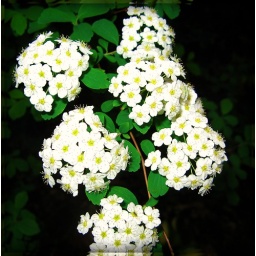
This Japanese white spirea is in front of the house in back of the azaleas..Love those plants that return every year!